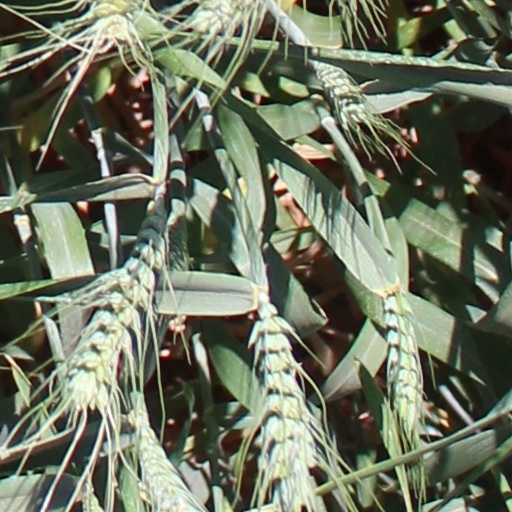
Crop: wheat